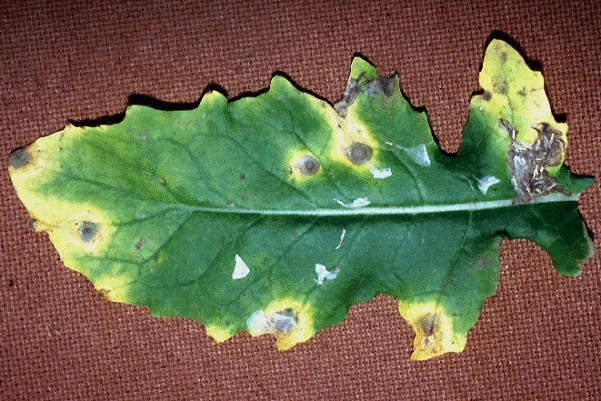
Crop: unknown
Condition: cabbage_alternaria_spot